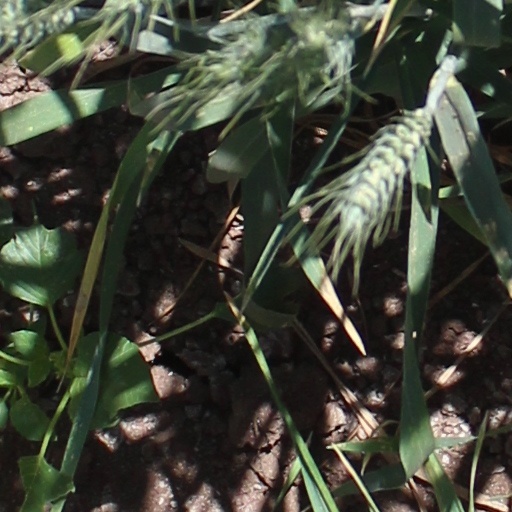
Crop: wheat